Ze'ev (caricaturist)

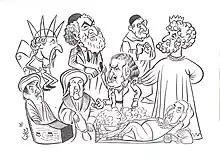
Avner Chiskiyahu, by Ze'ev

During his first years in Israel Farkash worked as a construction worker, building buildings and roads. In addition, Farkash tried selling his drawings, and eventually managed to sell his first caricature to the Israeli newspaper "Omer". He then turned to Ephraim Kishon, also born in Hungary, who at the time worked for the Israeli Hebrew-language daily tabloid "Ma'ariv". Farkash was hired as a caricaturist by "Ma'ariv" in 1952, where he used to draw a daily caricature, a new thing in the Israeli press at the time. The newspapers' editors eventually decided that the experiment was not successful, and after a few months Farkash was transferred to work as an illustrator. During this period Farkash began signing his drawings under the pen name "Ze'ev", which derives from his family name ("Farkas" in Hungarian means "Wolf", "Ze'ev" in Hebrew). This followed advice given to him by Ephraim Kishon, who encouraged him to choose a short and sweet name, though it was also a natural pick: as a student in Hungary was called "Lupus", the Latin word for wolf, by his teachers. Later, when he tried to emigrate, he registered under, and went by the name of, "Jonah Wolf" when he was detained in Cyprus.